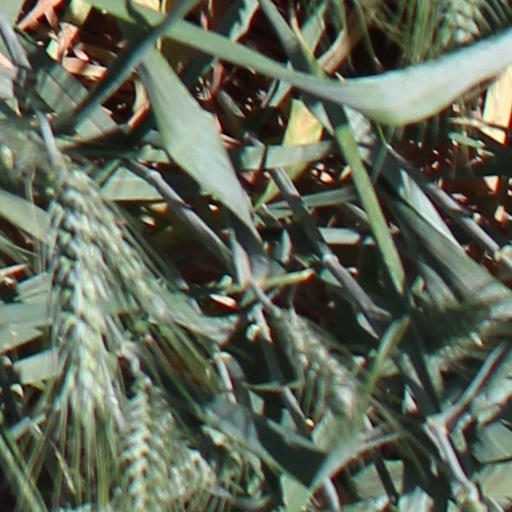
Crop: wheat